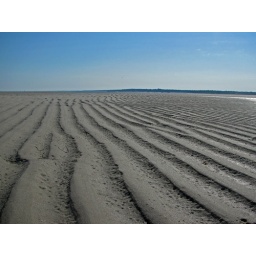
Sand flats at low tide - crowes pasture beach in Dennis